W. R. Granger

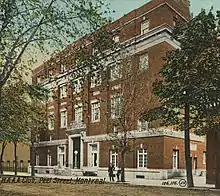
Postcard image of the building's exterior clad in red bricks with white trim around the doors and windows

Elected president of the Inter-Club Road Race Association of Montreal in August 1897, Granger presided over the road race board for Districts 10 and 11 of the Canadian Wheelmen's Association (CWA). He sought to maintain the ideals of amateur competitions, and cautioned that cyclists could be suspended from amateur status by racing against professionals or in events not sanctioned by the CWA. He assisted organizing the Cyclists' Rights Association in 1898, to educate the public on their objectives and liaise with Montreal City Council. Later in 1898, the city's bicycle clubs agreed to support the Queen's Park bicycle track to be constructed by the season's races. Bicycle club memberships subsequently grew with construction of the track and a clubhouse at Queen's Park.